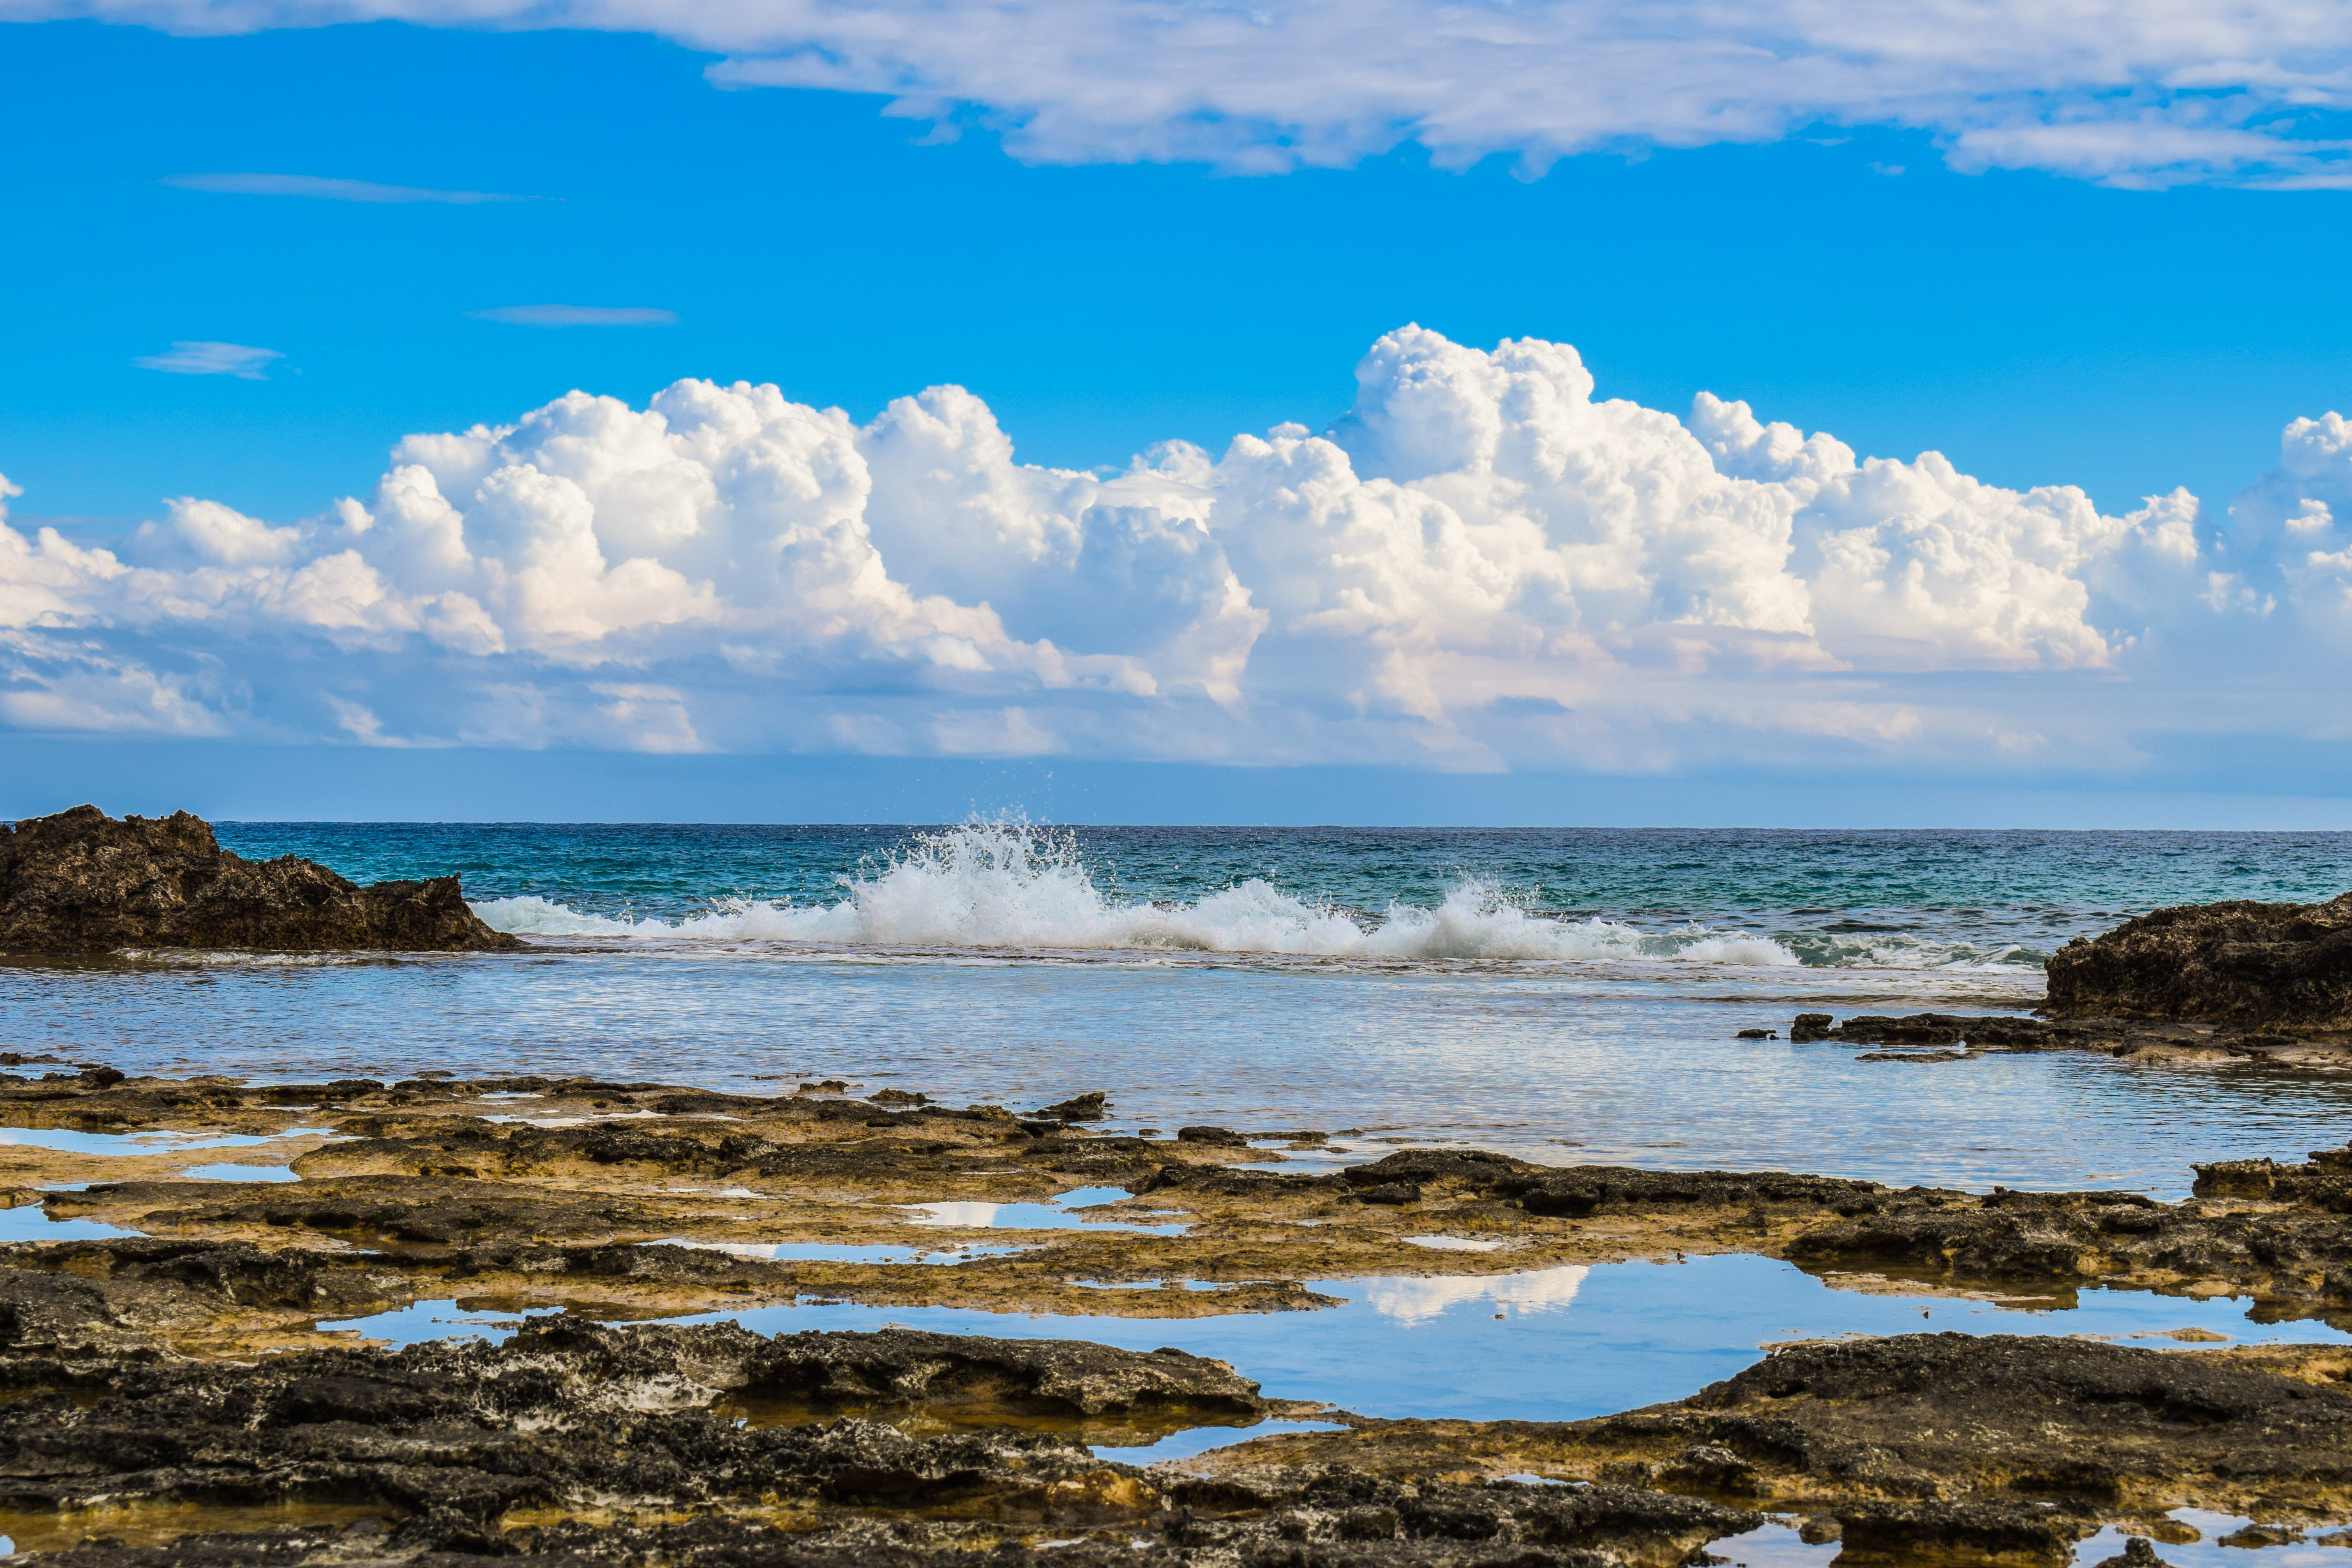
beach, landscape, sea, coast, water, nature, rock, ocean, horizon, cloud, sky, shore, wave, reflection, bay, material, body of water, clouds, habitat, rocky coast, cyprus, ayia napa, meteorological phenomenon, geographical feature, wind wave